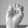
ASL letter: E